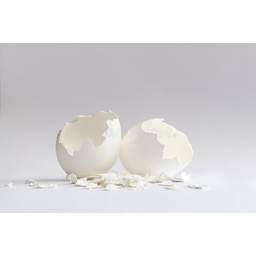
Label: trash